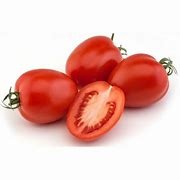
Label: tomato